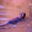
Label: beaver